Ancient warfare

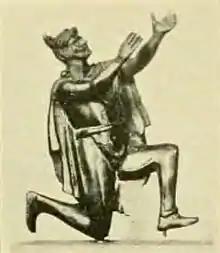
Roman bronze figurine depicting a Germanic man adorned with a Suebian knot engaged in prayer. (Bibliothèque Nationale, Paris)

Chanakya (–275 BC) was a professor of political science at Takshashila University, and later the prime minister of emperor Chandragupta Maurya, the founder of the Maurya Empire. Chanakya wrote the "Arthashastra", which covered various topics on ancient Indian warfare in great detail, including various techniques and strategies relating to war. These included the earliest uses of espionage and assassinations. These techniques and strategies were employed by Chandragupta Maurya, who was a student of Chanakya, and later by Ashoka (304–232 BC).